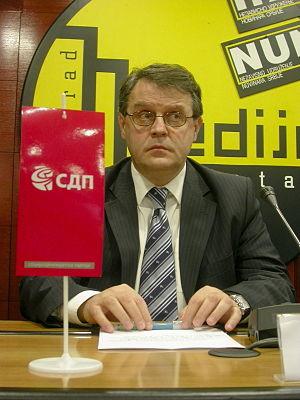
Le gouvernement Đinđić est un gouvernement serbe entré en fonction le 25 janvier 2001. Il était formé autour de la coalition de l'Opposition démocratique de Serbie qui rassemblait 18 partis. Le président du gouvernement était Zoran Đinđić et il comptait 7 vice-présidents. Il a duré jusqu'au 12 mars 2003, date de l'assassinat de Đinđić.
Nebojša Čović est un homme d'État serbe. Il a été président du Parti social-démocrate, maire de Belgrade et vice-président du gouvernement de Zoran Đinđić.